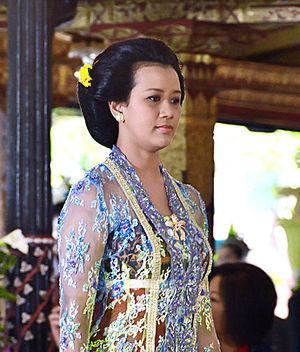
La princesse Nur Malitasari, née le 24 janvier 1972, est le premier enfant et la fille du sultan Hamengkubuwono X de Yogyakarta.